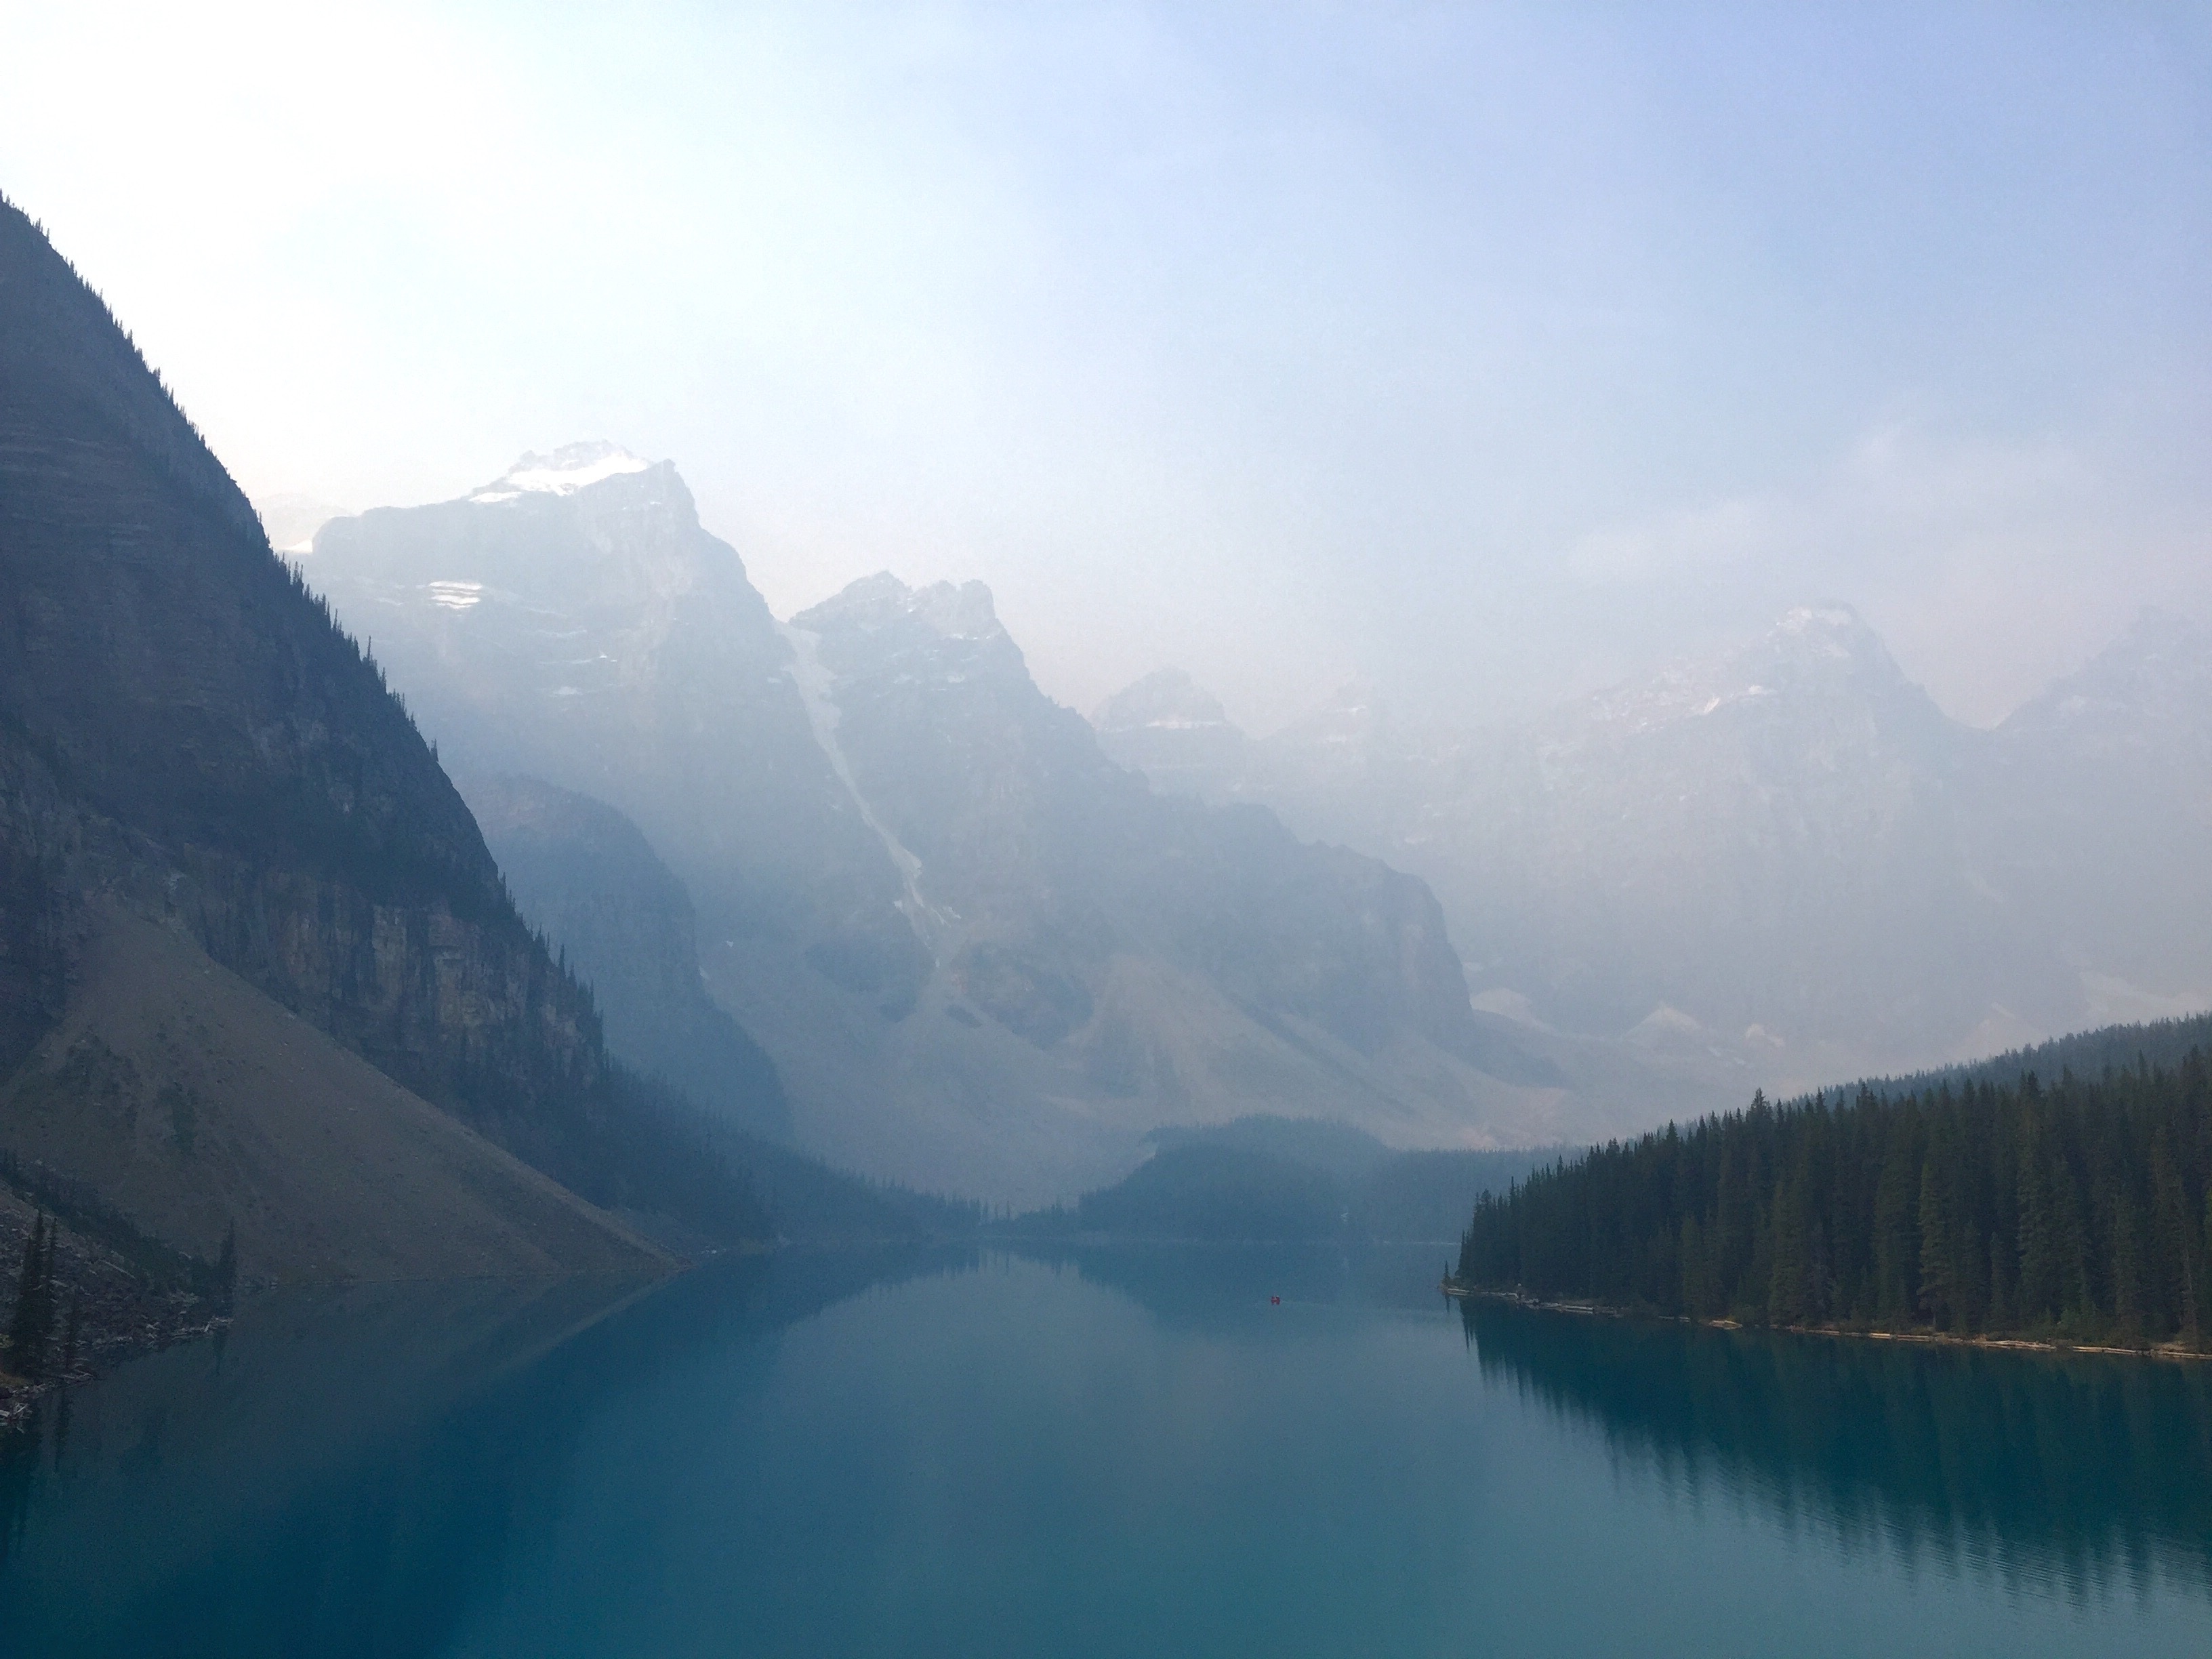
mountain, mist, lake, mountain range, fjord, reservoir, alps, loch, landform, atmospheric phenomenon, mountainous landforms, glacial landform